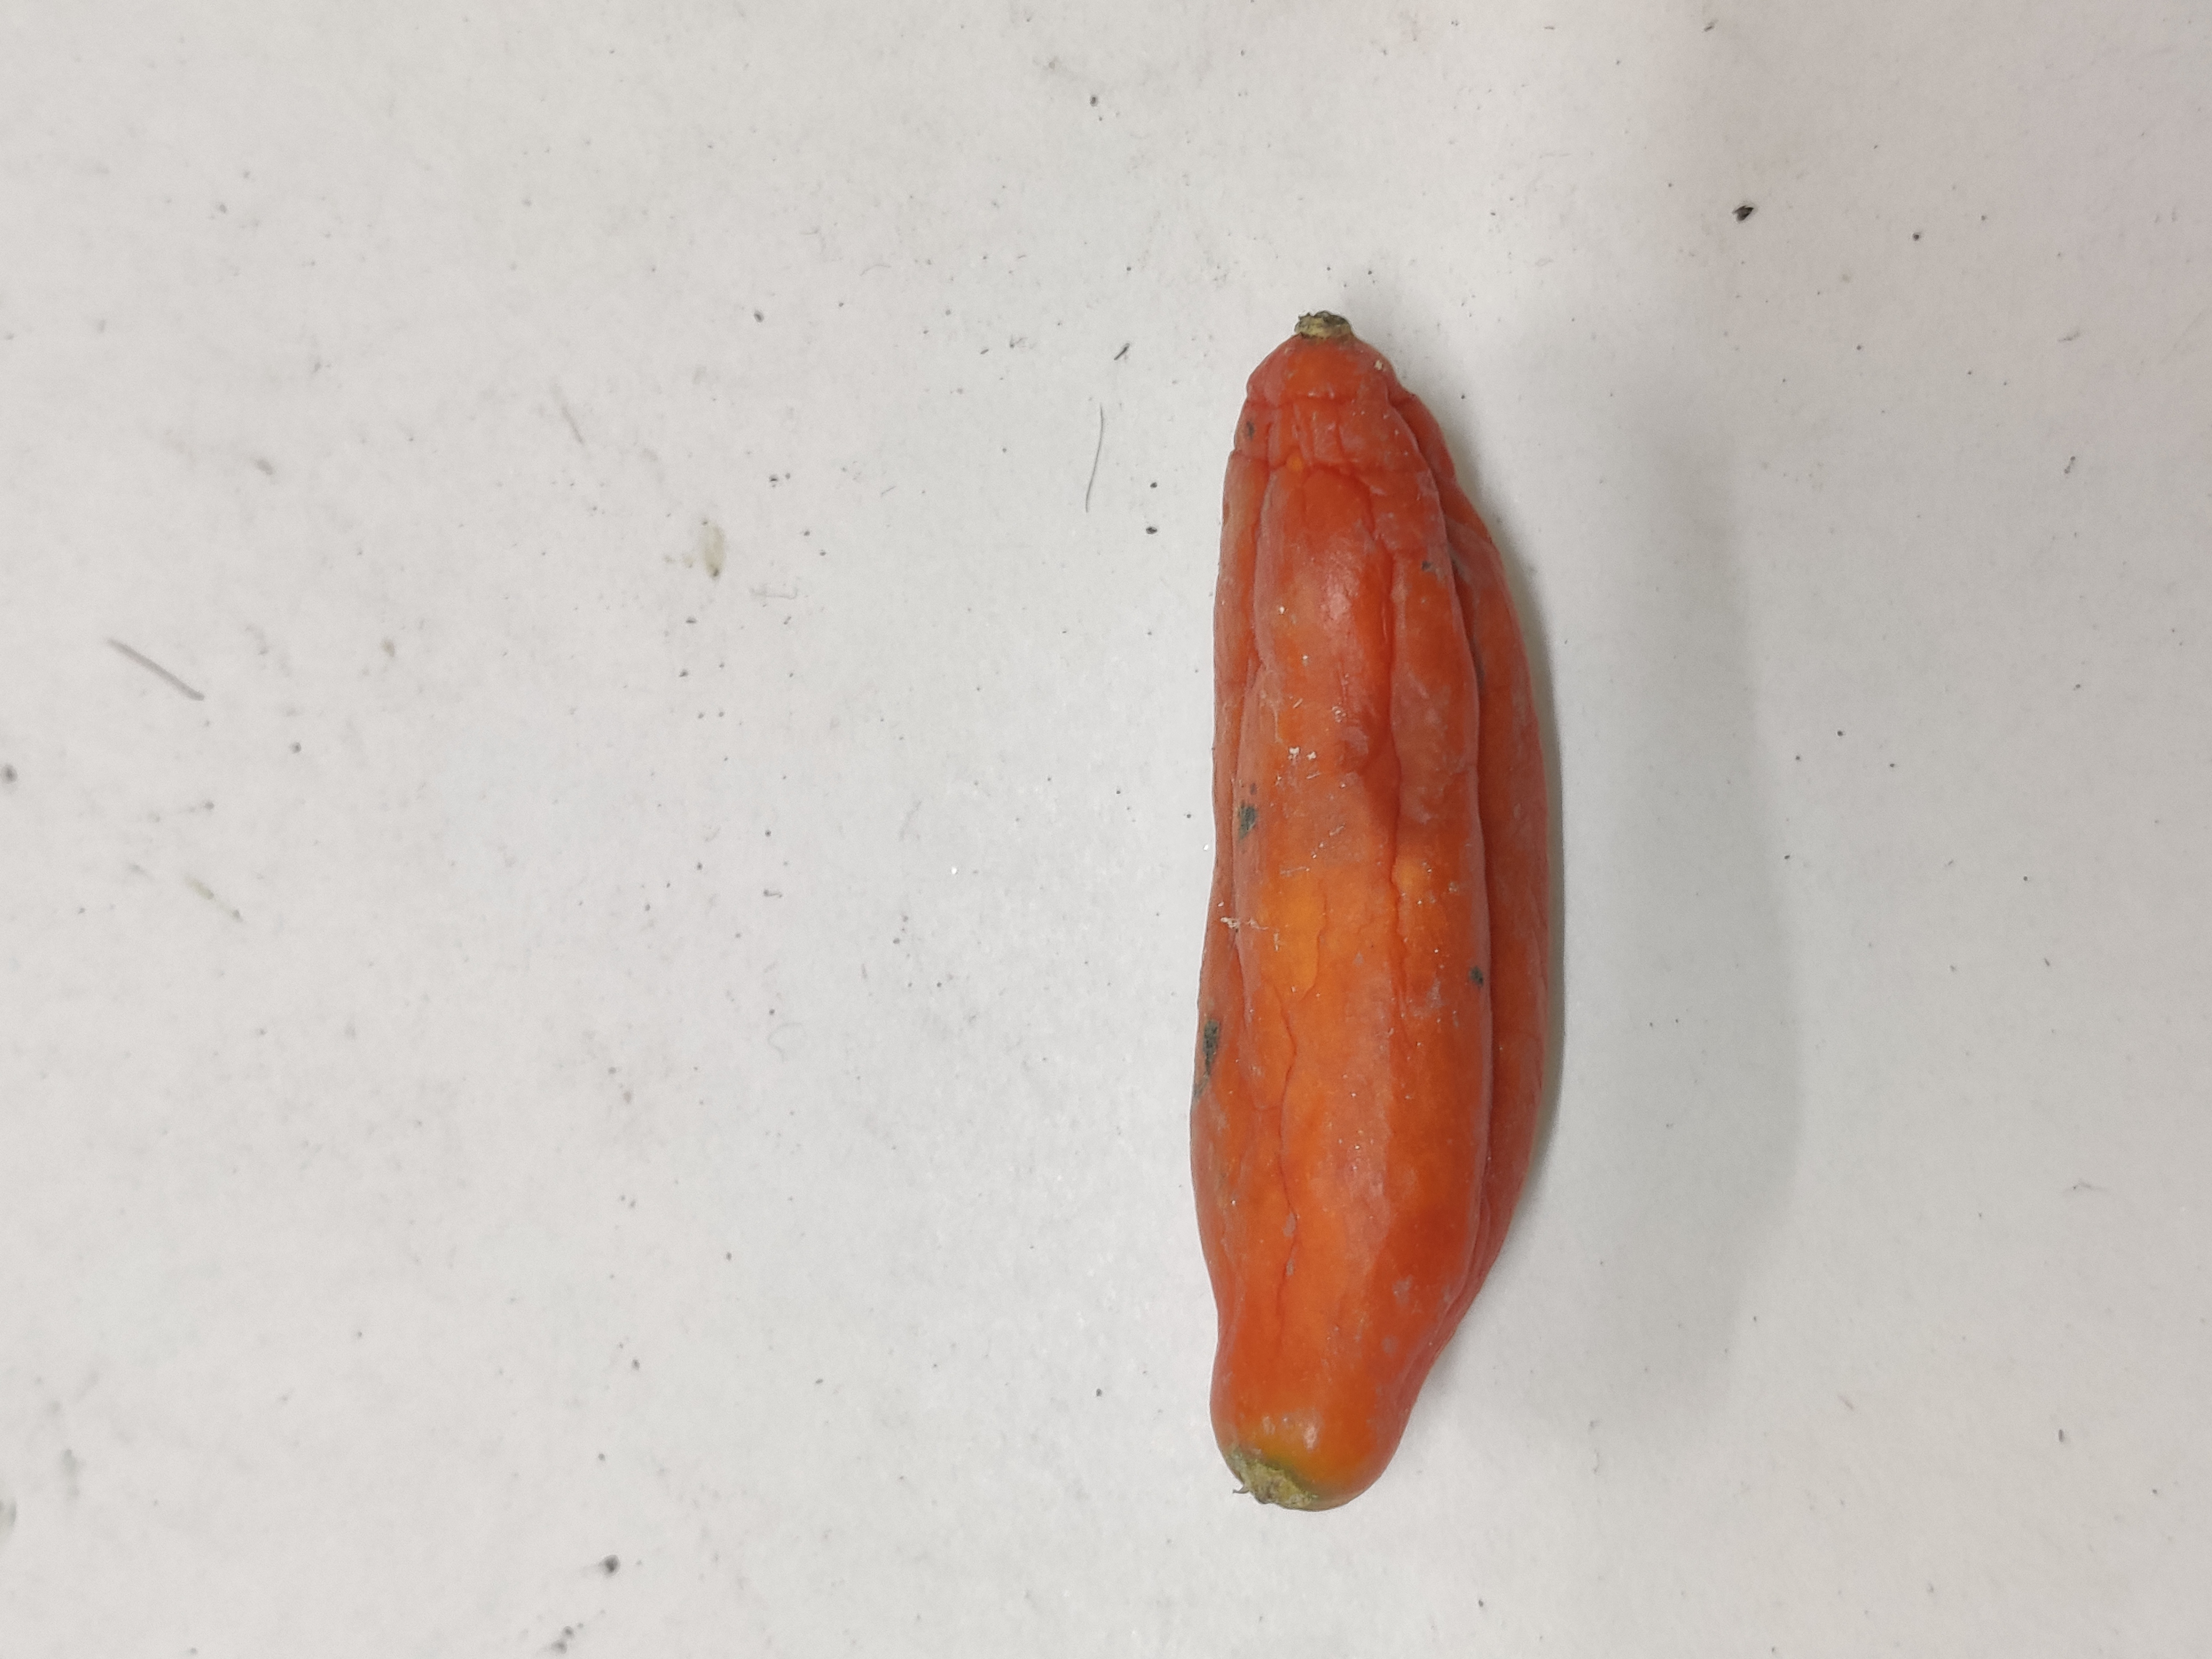
Crop: Ivy Gourd
Condition: Severely Damaged